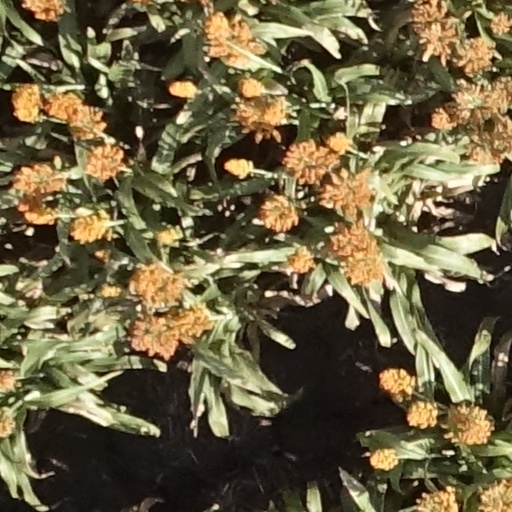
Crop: sorghum